Galcon 2

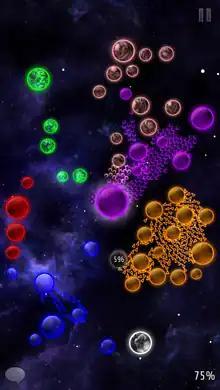
A screenshot of gameplay.

The gameplay is similar to "Risk" in real time. Each planet that a player owns produces ships for that player. The ships can be used to conquer other planets. There are several different modes of gameplay that can be played with 1-12 players.